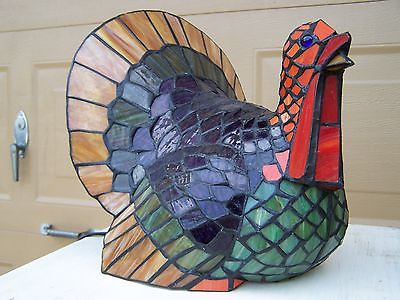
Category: lamp